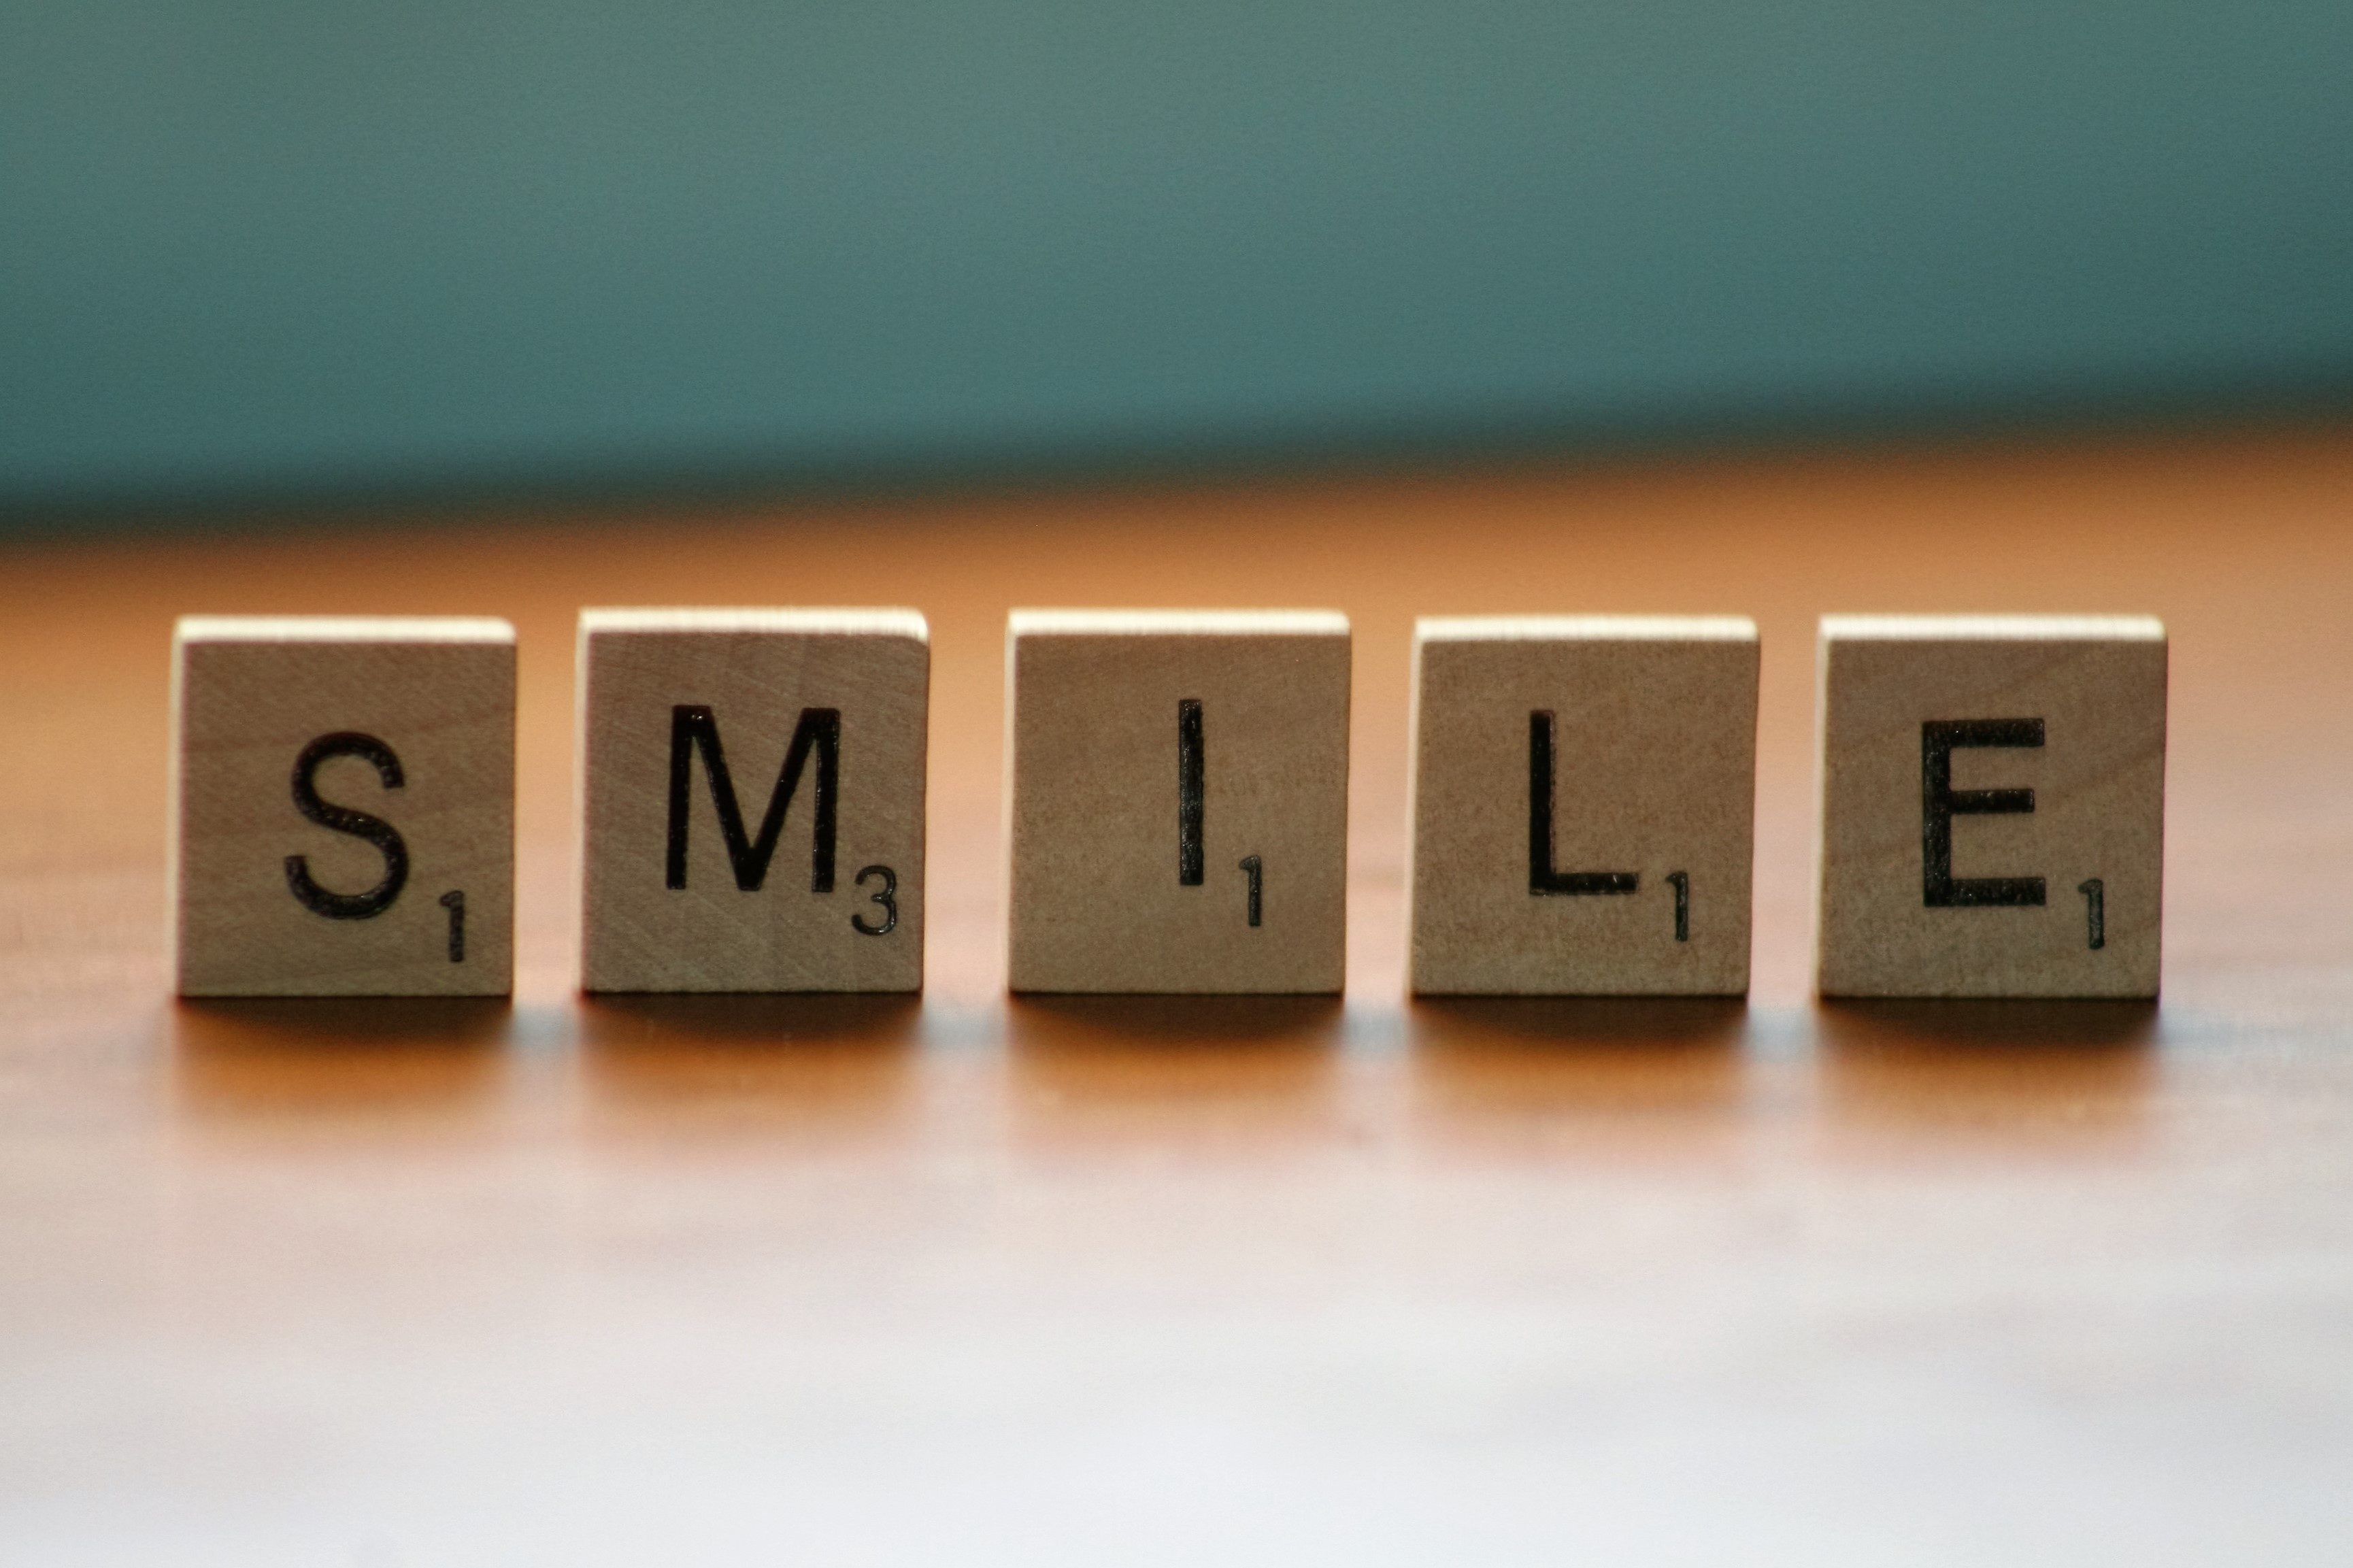
number, smile, brand, font, happy, text, message, letters, organ